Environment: real
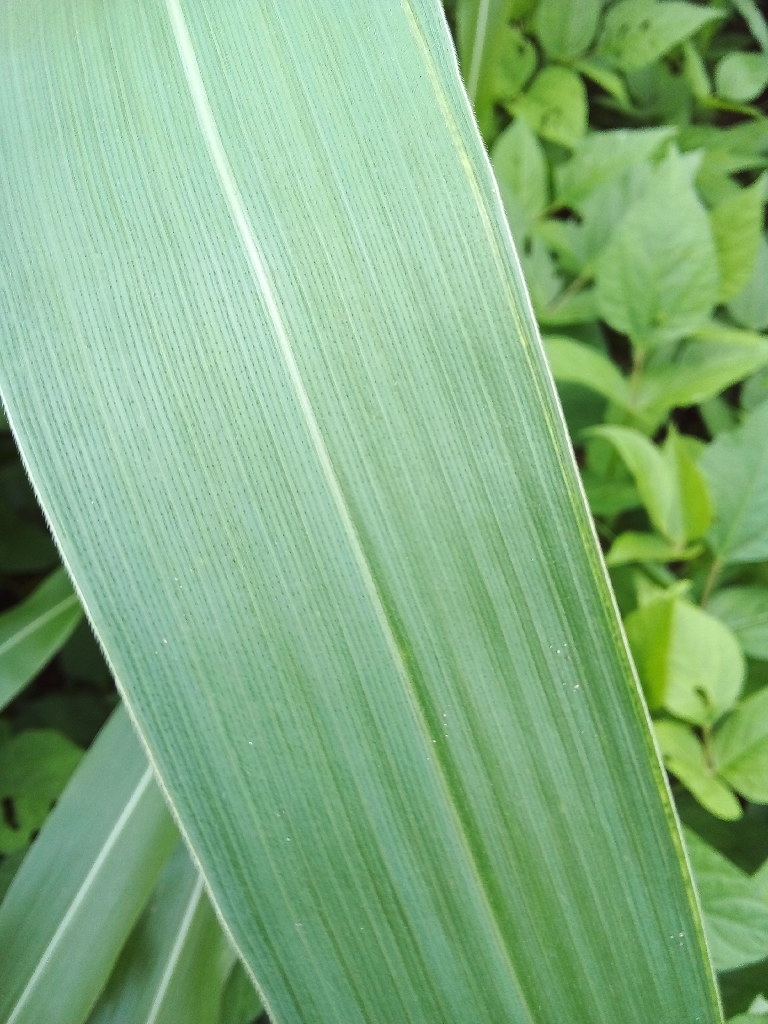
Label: healthy